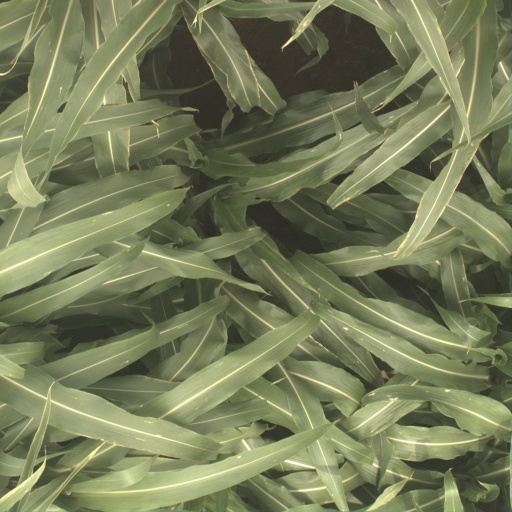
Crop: sorghum